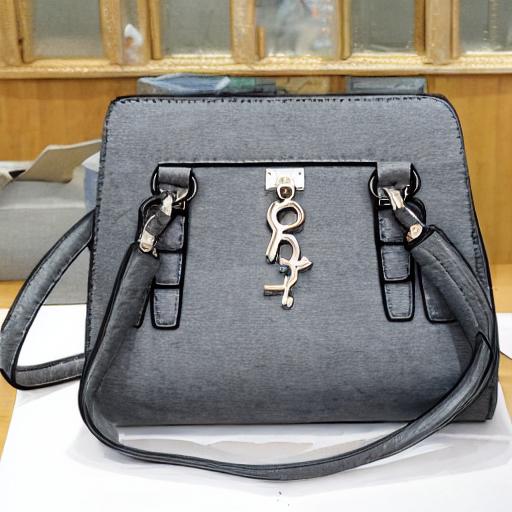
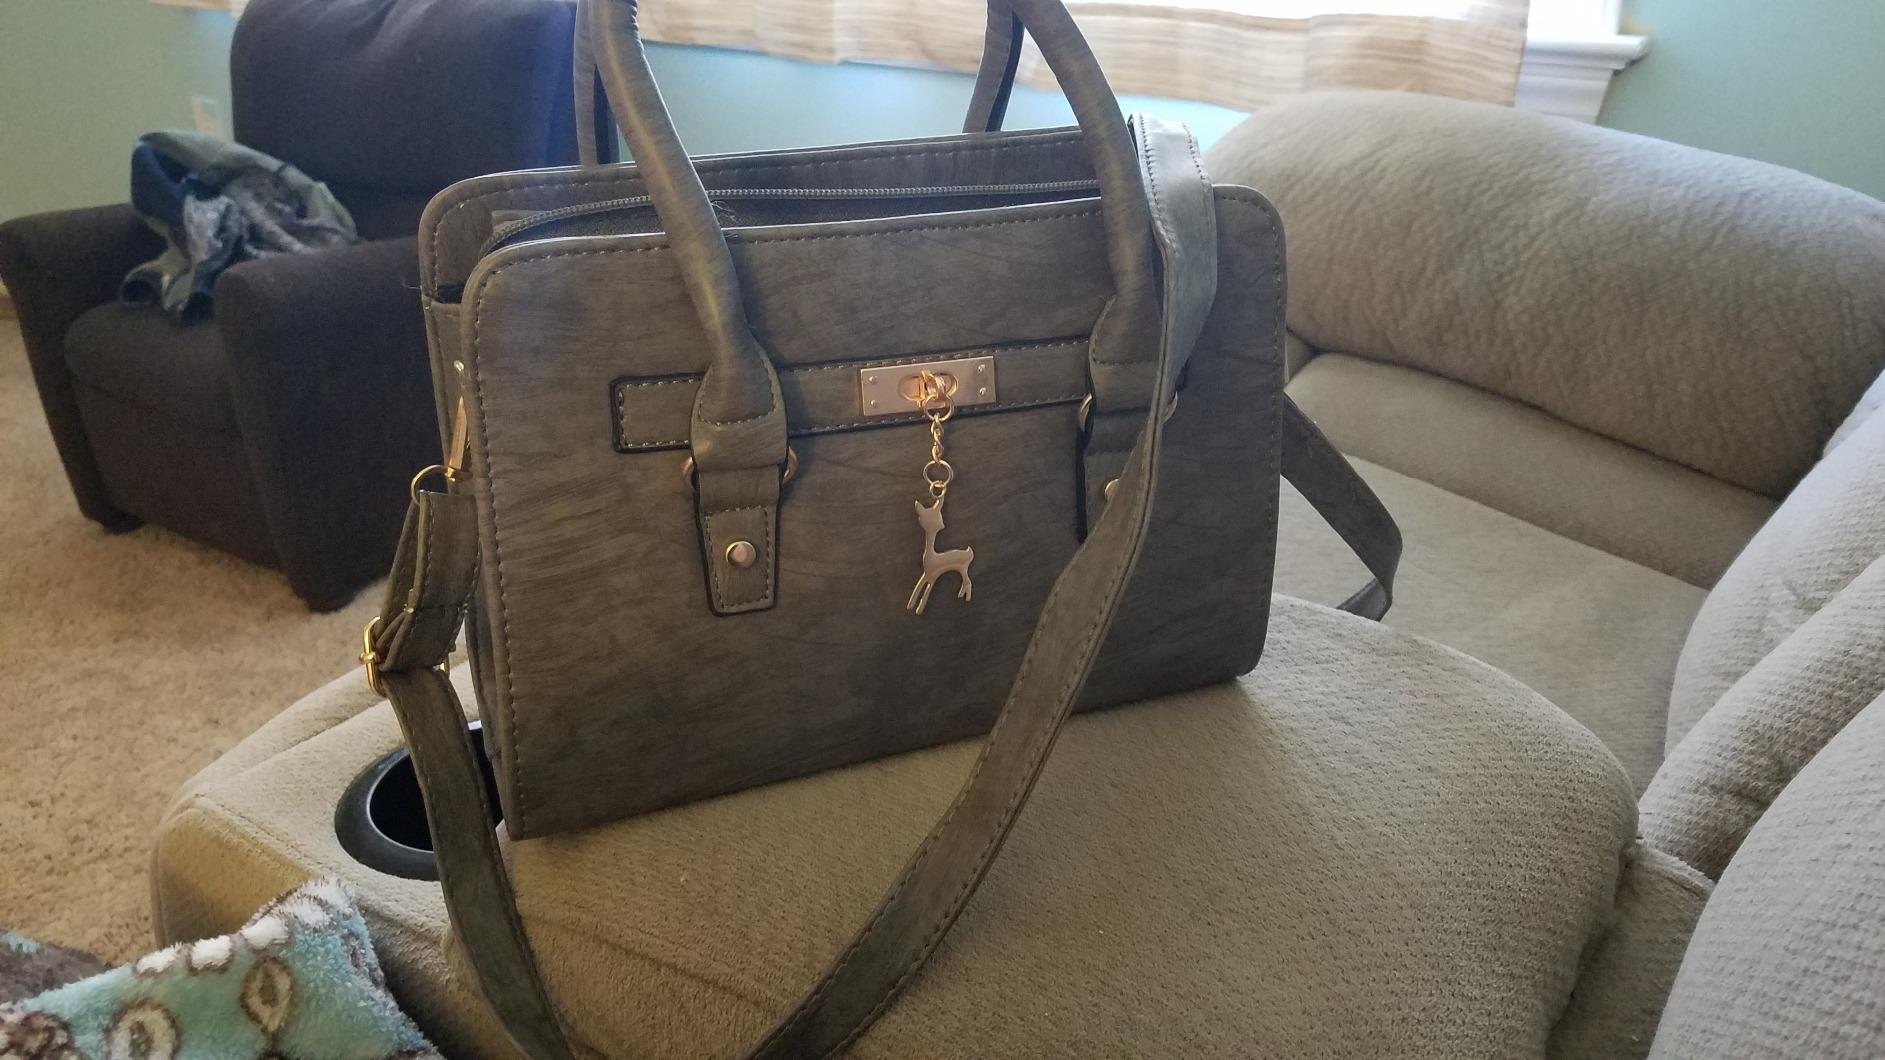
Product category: accessories_handbag
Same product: no